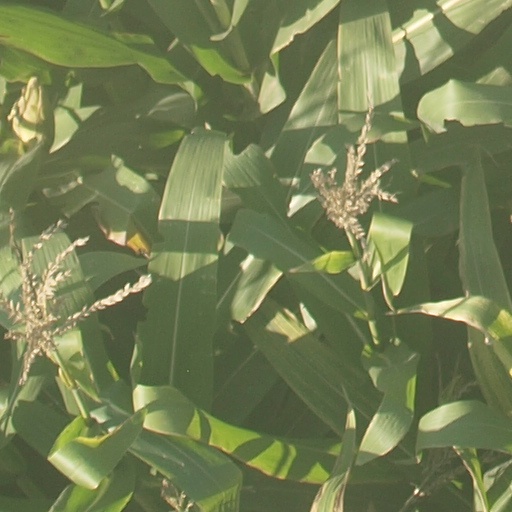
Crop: maize; corn